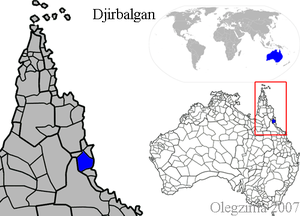
Le dyirbal est une langue aborigène d'Australie, qui n'est plus parlée que par quelques locuteurs dans le nord du Queensland. C'est un membre de la petite branche dyirbalienne de la famille pama-nyungan.